Prumnopitys andina

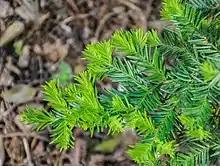
"Prumnopitys andina" foliage

Prumnopitys andina, the lleuque or Chilean plum yew, is an evergreen coniferous tree native to south-central Chile and a few areas in adjacent parts of westernmost Argentina from 36 to 40° South latitude. It lives on moderately wet soils, preferably on Andean slopes from .